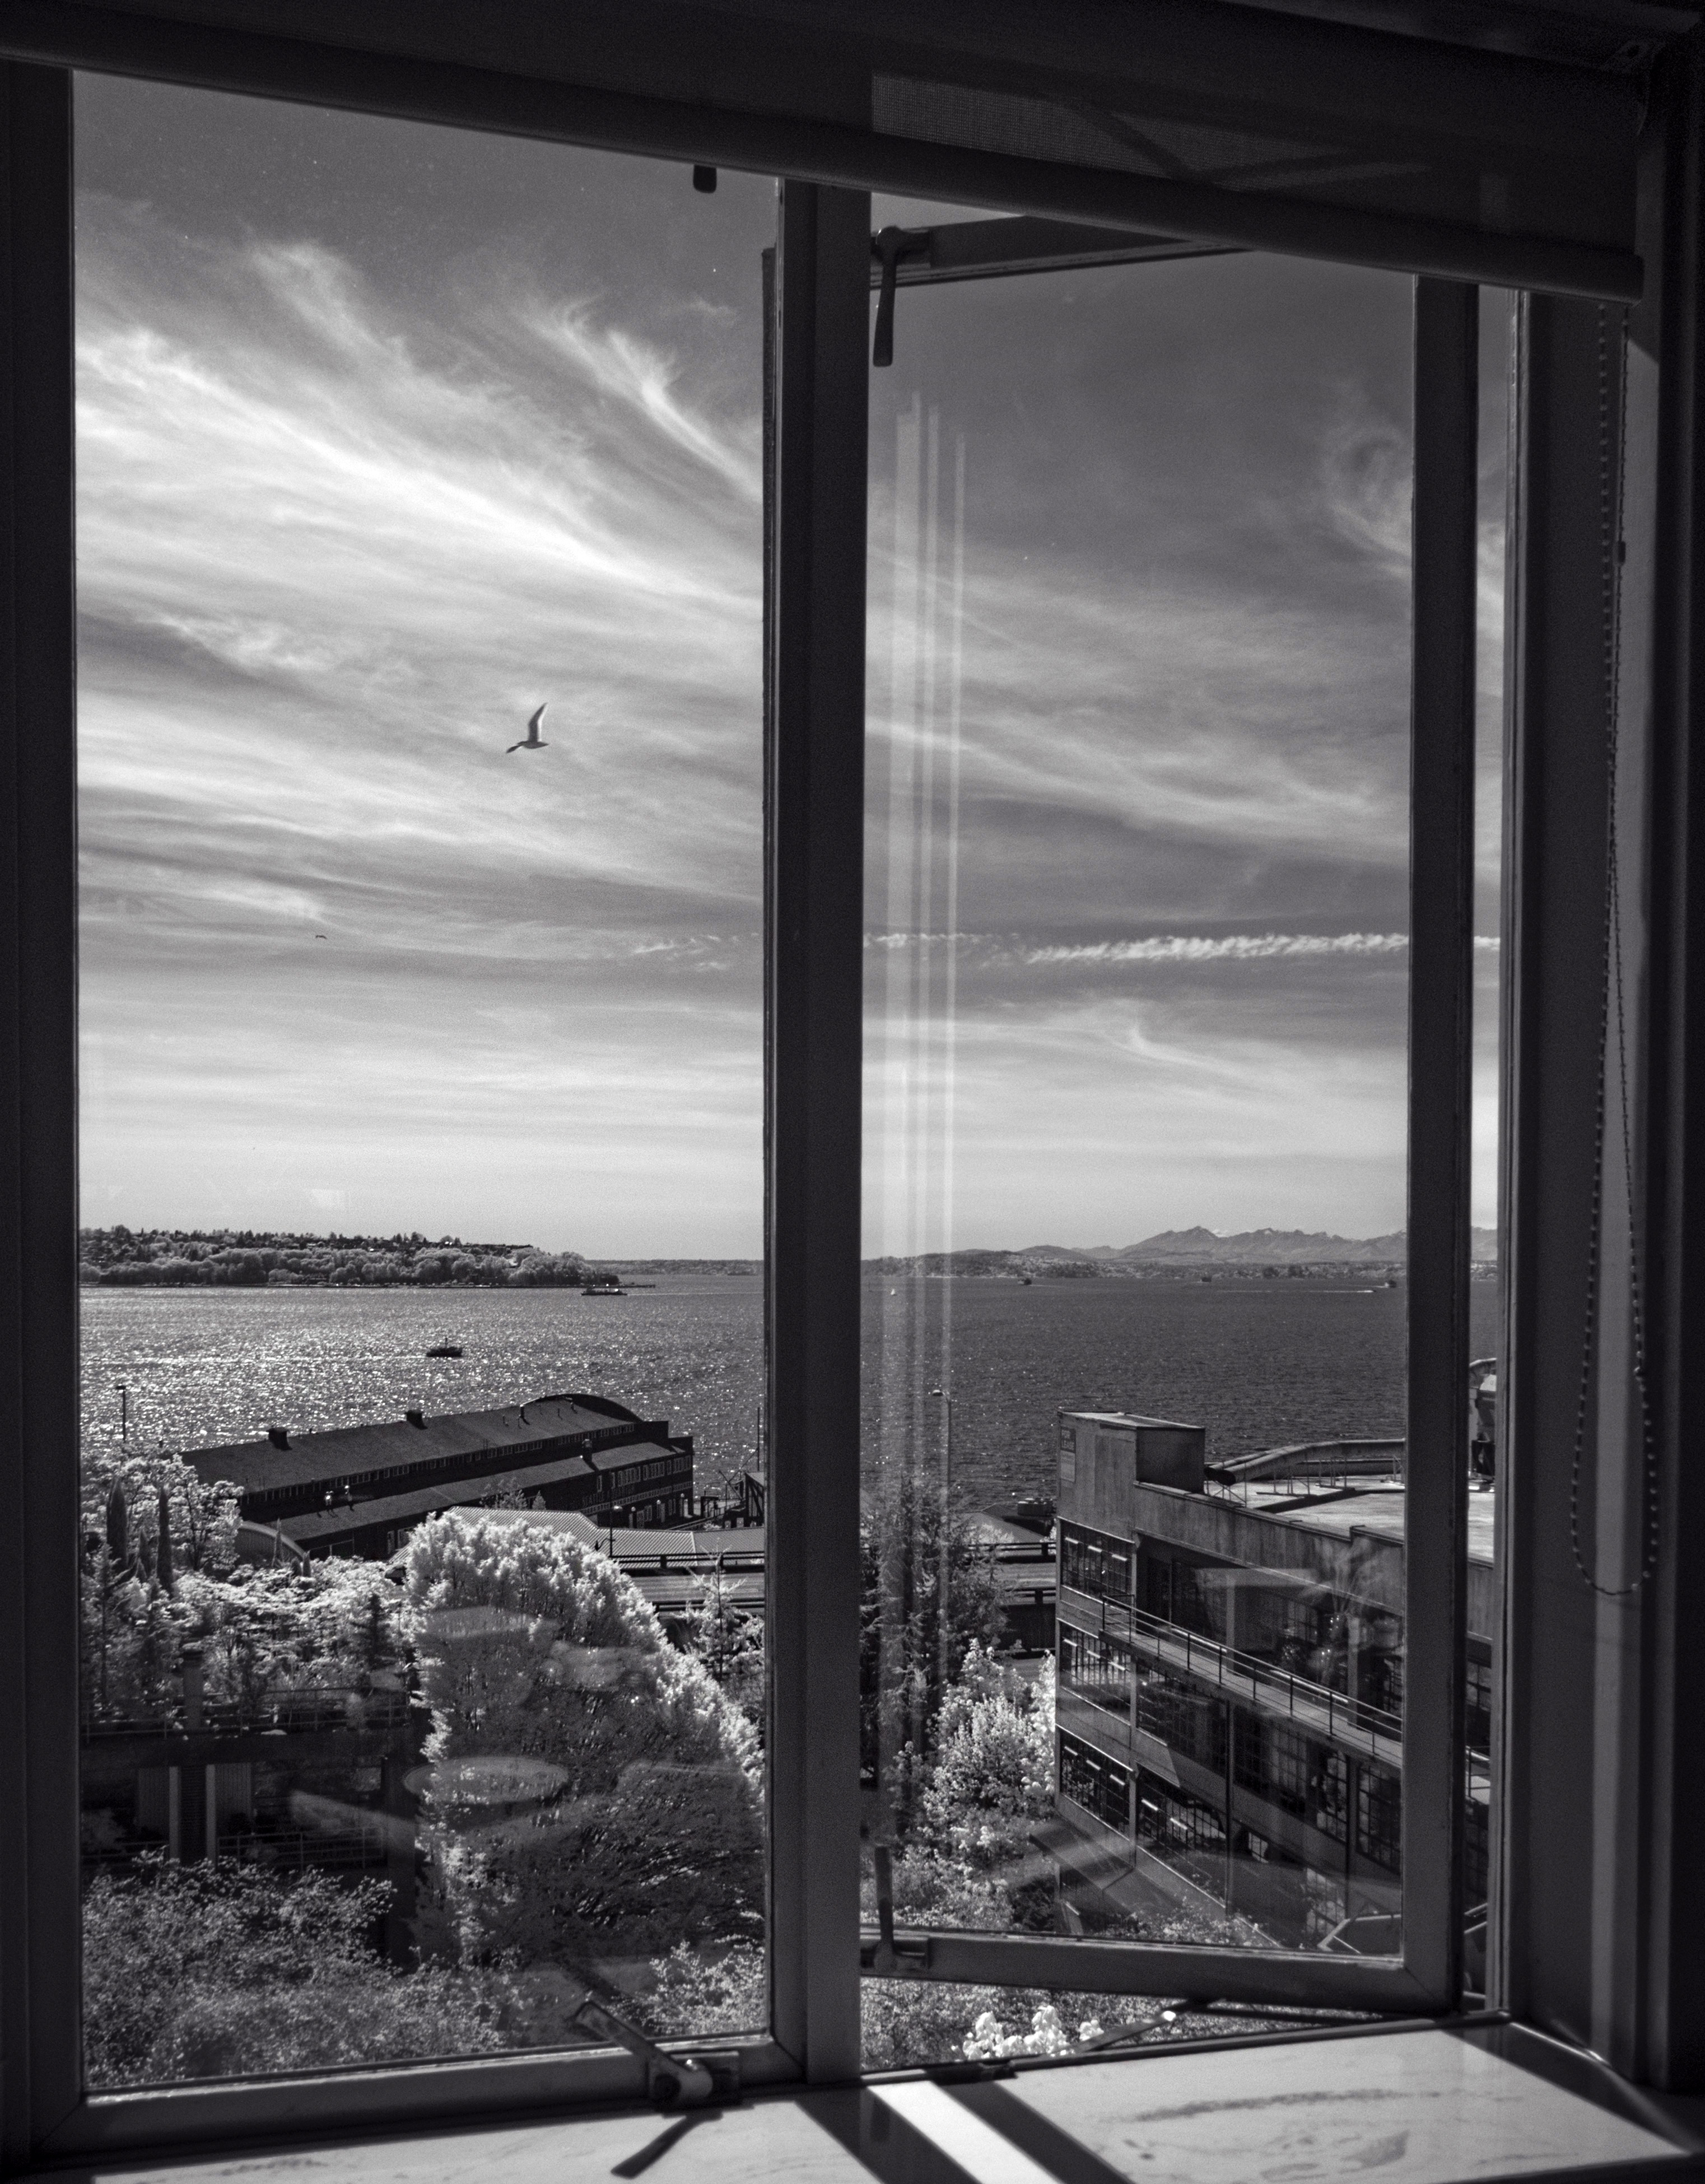
black and white, architecture, white, window, glass, black, monochrome, door, interior design, seattle, photograph, image, shape, pikeplacemarket, placepigalle, monochrome photography, window covering